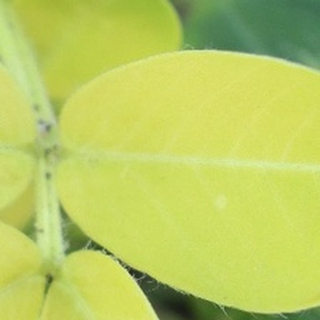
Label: groundnut_nutrition_deficiency